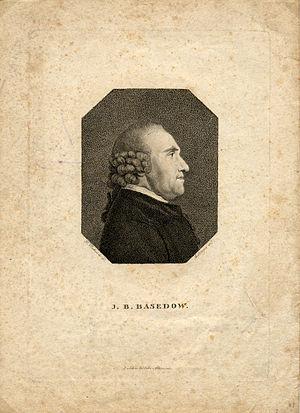
Johann Bernhard Basedow né à Hambourg le 11 septembre 1724, mort à Magdebourg le 25 juillet 1790. est un essayiste, pédagogue et philosophe allemand.